NGC 3746

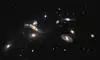
Copeland Septet with NGC 3746 in bottom right, imaged by Mount Lemmon Observatory

NGC 3746 is a member of the Copeland Septet which comprises 7 galaxies discovered by Copeland in 1874. The other 6 members are NGC 3745, NGC 3748, NGC 3750, NGC 3751, NGC 3753, and NGC 3754. Together, they are known as Hickson 57 and Arp 320.